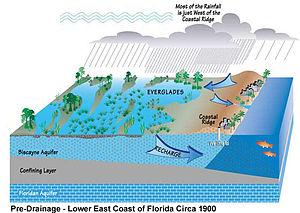
La restauration des Everglades est un projet en cours pour réparer les dommages infligés à l'environnement du Sud de la Floride au cours du XXᵉ siècle.